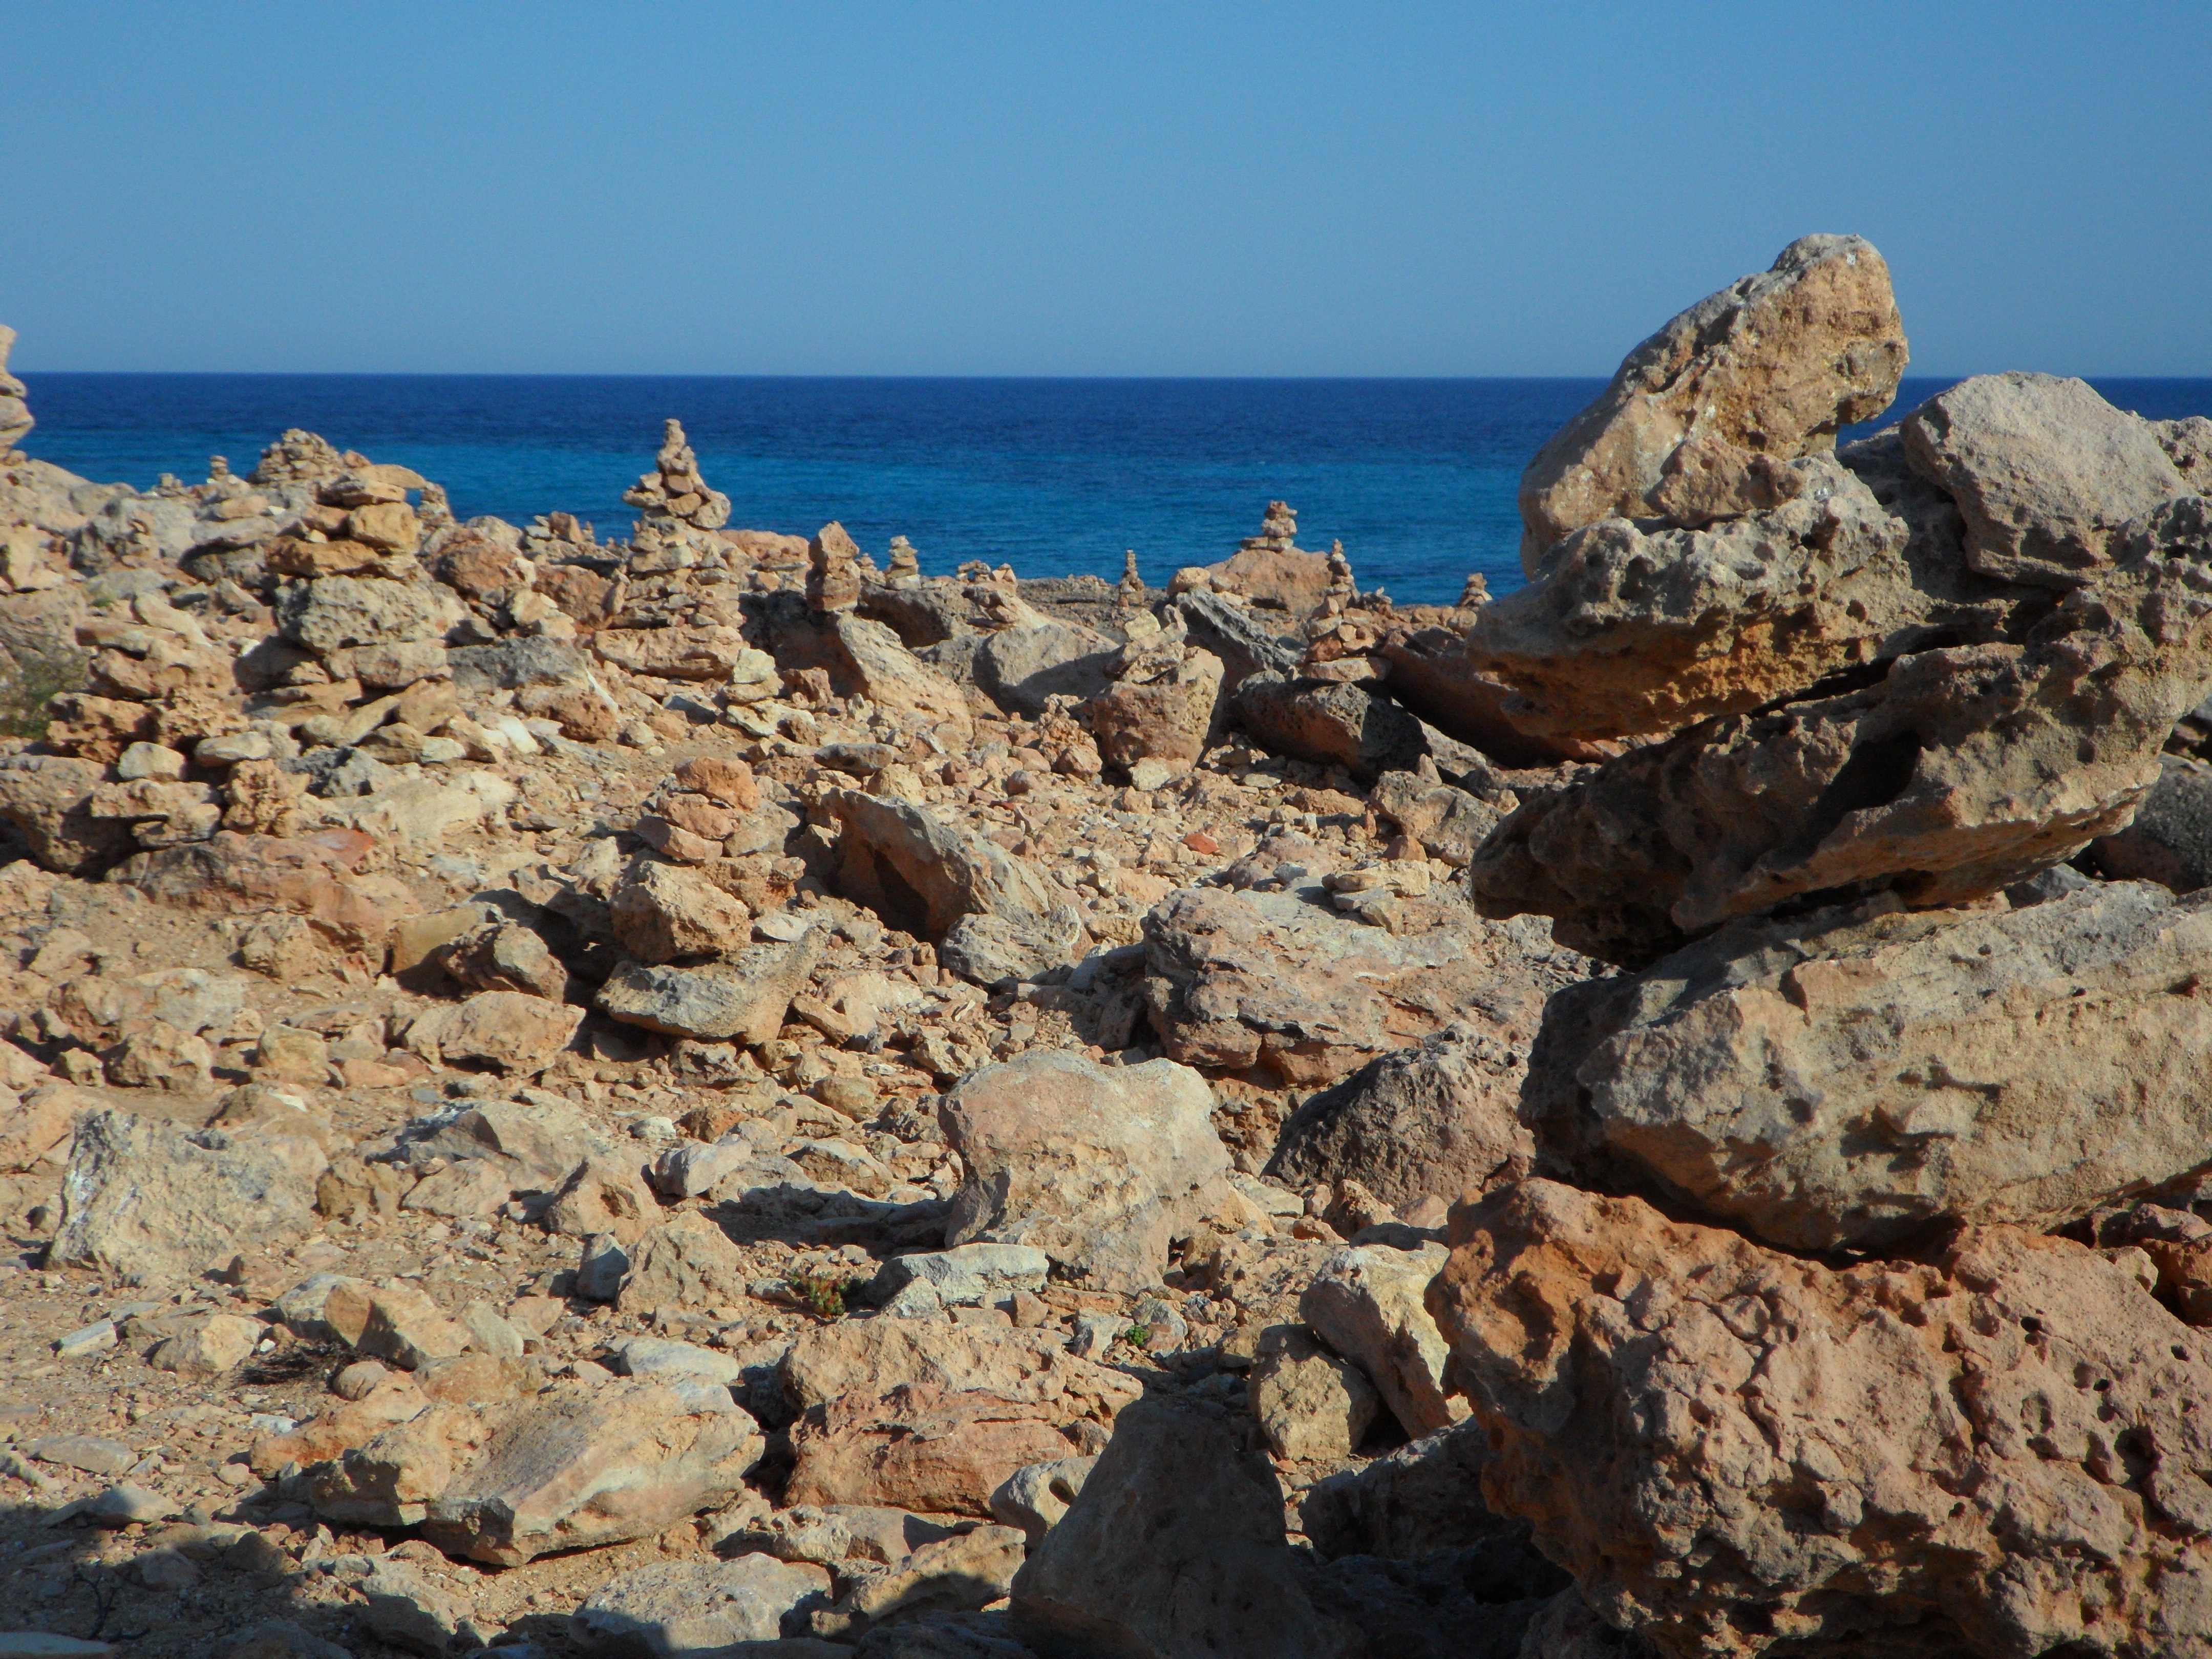
beach, sea, coast, water, rock, shore, stone, formation, cliff, hike, balance, bay, stack, terrain, material, stone tower, geology, meditation, signpost, cairn, mallorca, mark, directory, stone art, rocky coast, cape, wadi, waymarks, migratory character, stone towers, each other, stacked together, stone turrets